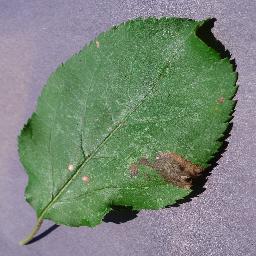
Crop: apple
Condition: black_rot